Bassoon

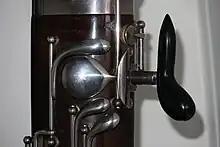
Close-up of a hand rest attached to a bassoon, viewed from behind. See also: viewed from the front.

The bassoon is held diagonally in front of the player, but unlike the flute, oboe and clarinet, it cannot be easily supported by the player's hands alone. Some means of additional support is usually required; the most common ones are a seat strap attached to the base of the boot joint, which is laid across the chair seat prior to sitting down, or a neck strap or shoulder harness attached to the top of the boot joint. Occasionally a spike similar to those used for the cello or the bass clarinet is attached to the bottom of the boot joint and rests on the floor. It is possible to play while standing up if the player uses a neck strap or similar harness, or if the seat strap is tied to the belt. Sometimes a device called a "balance hanger" is used when playing in a standing position. This is installed between the instrument and the neck strap, and shifts the point of support closer to the center of gravity, adjusting the distribution of weight between the two hands.